Danail Nikolaev

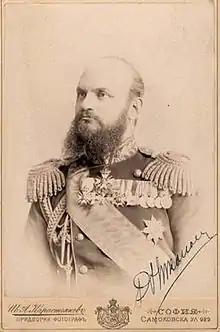
Bulgarian Officer and Politician

Danail Tsonev Nikolaev (30 December 1852 – 29 August 1942) was a Bulgarian officer and Minister of War on the eve of the Balkan wars. He was the first person to attain the highest rank in the Bulgarian military, General of the infantry. He was also known as ""the patriarch of the Bulgarian military"".